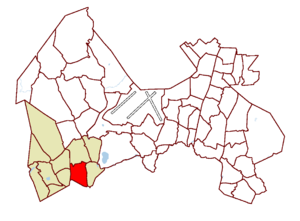
Le district de Myyrmäki est un district de Vantaa, une des principales villes de l'agglomération d'Helsinki.